Fujifilm X-mount

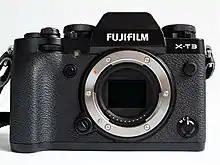
X-mount on Fujifilm X-T3 camera

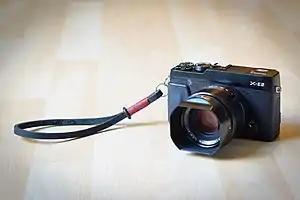
Fujifilm X-E2 with Fujinon XF 35mm f/1.4

The Fujifilm X-mount is a lens mount for Fujifilm interchangeable lens mirrorless cameras in its X-series, designed for 23.6mm x 15.6mm APS-C sensors.